Rosalind (As You Like It)

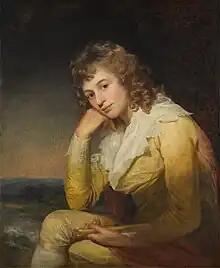
"Dorothea Jordan as Rosalind" by William Beechey, 1787. Painting of the Irish actress Dorothea Jordan in the role.

Rosalind is one of Shakespeare's most recognized heroines. Generally noted for her resilience, quick wit, and beauty, Rosalind is a vital character in "As You Like It". Most commonly seen next to her beloved cousin Celia, Rosalind is also a faithful friend, leader, and schemer. She stays true to her family and friends throughout the entire story, no matter how dangerous the consequences are. Rosalind dominates the stage. Her true decision-making skills can be seen in the last scene of Act V (5) where she has to present herself as Rosalind to her father and to Orlando, but at the same time change Phebe's opinion to marry Silvius. She is the main character of the play who extracts the clarity of important traits in other characters.